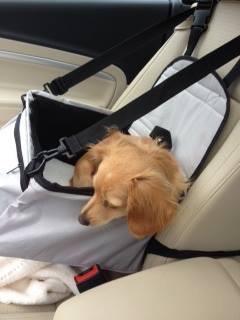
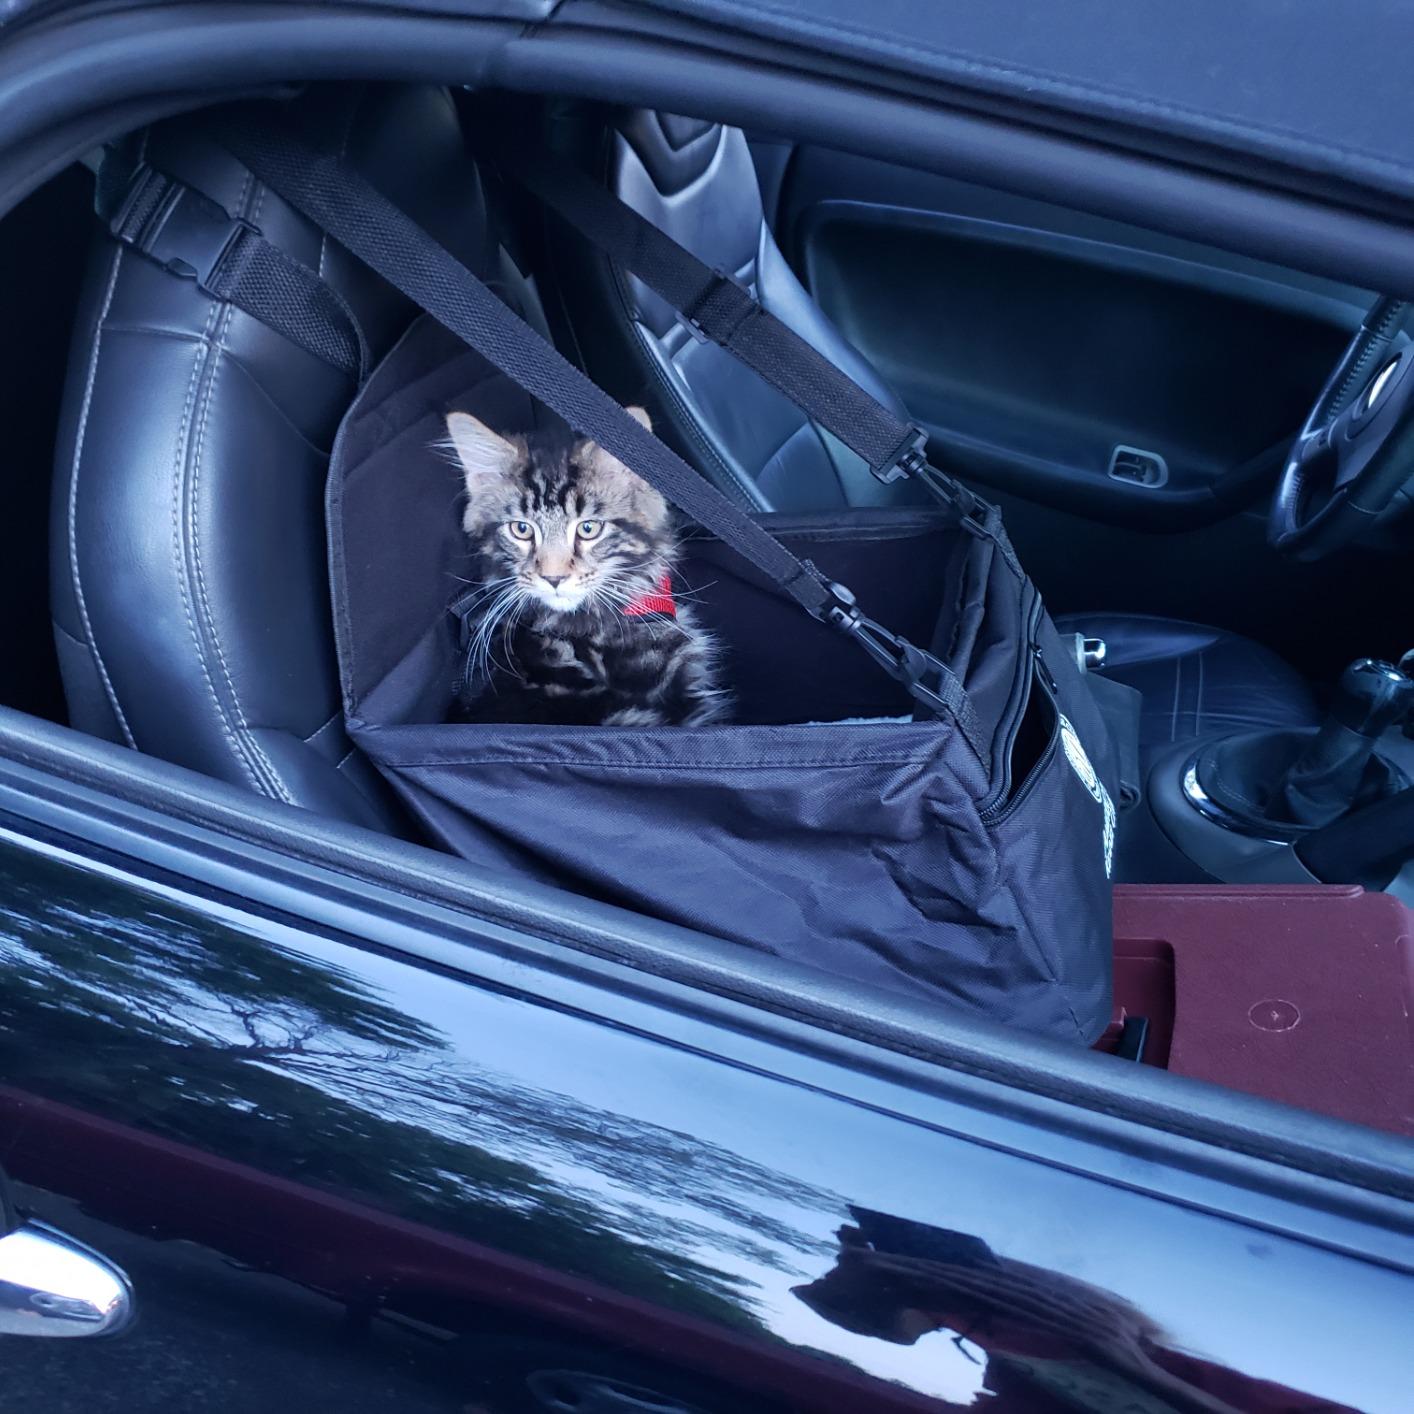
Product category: items_kennel
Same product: no